Borislav Stojkov

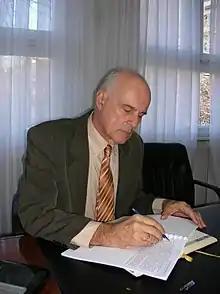
Borislav Stojkov

Borislav Stojkov (born 17 October 1941) is a Serbian engineer of architecture and professor at the University of Belgrade, Faculty of Geography. He is a full member of the Academy of Engineering Sciences of Serbia.